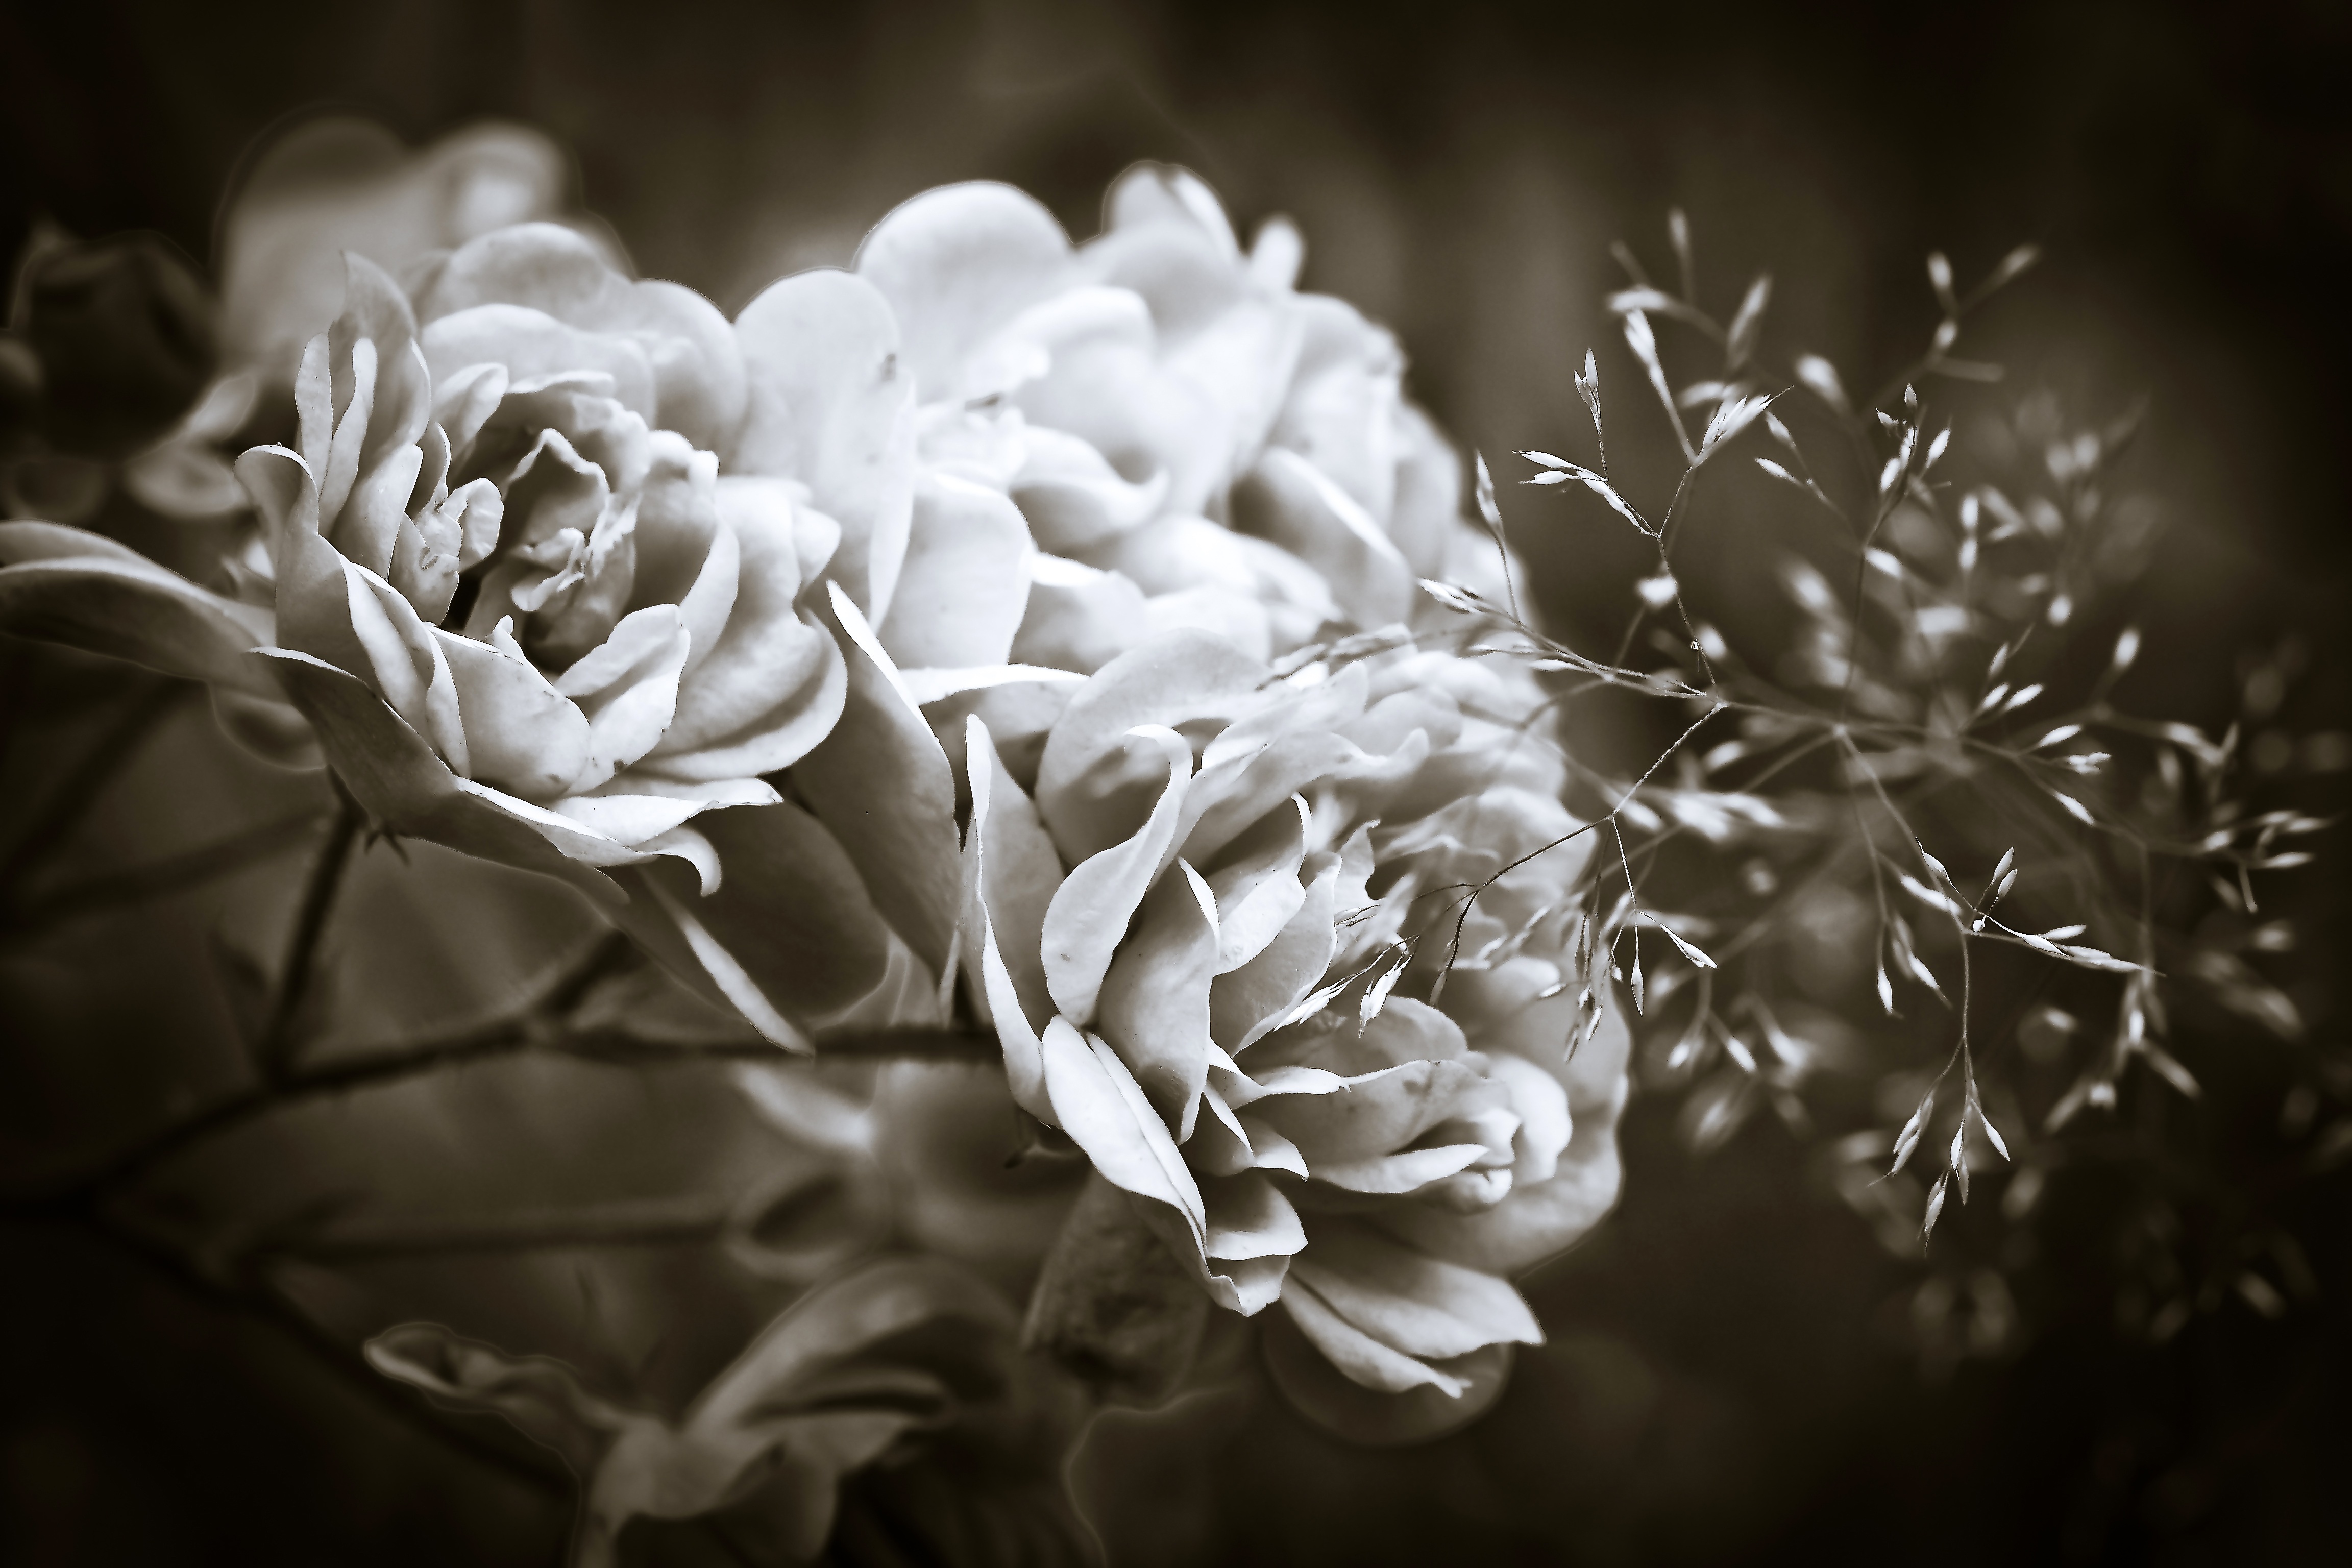
nature, blossom, light, black and white, plant, white, photography, leaf, flower, petal, bloom, summer, bush, romantic, darkness, garden, monochrome, close, flora, close up, roses, sepia, beauty, beautiful, bud, mood, of course, fragrance, rose bloom, macro photography, white rose, rose blooms, flowering plant, garden roses, monochrome photography, asperin rose, way of the roses, land plant